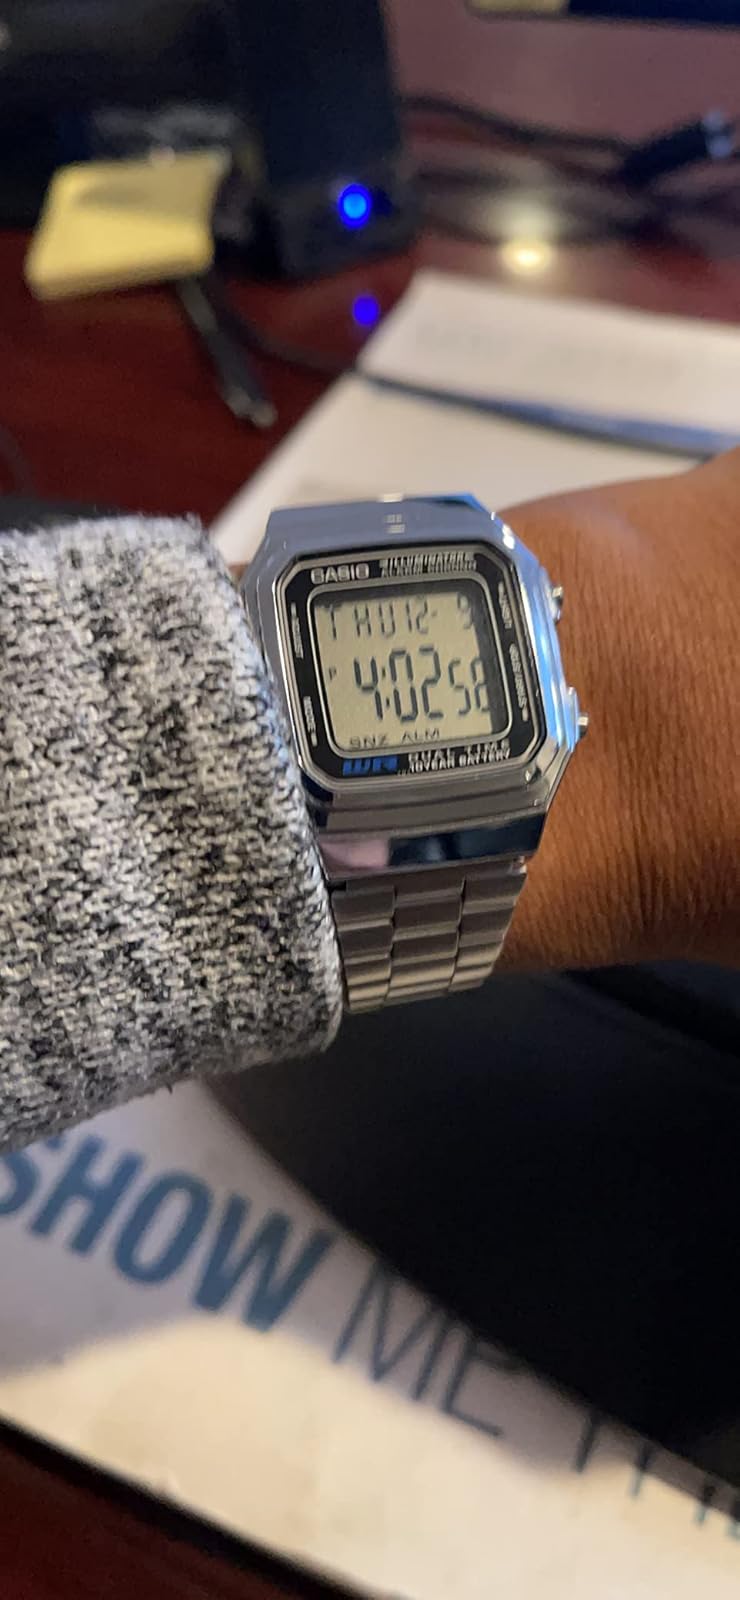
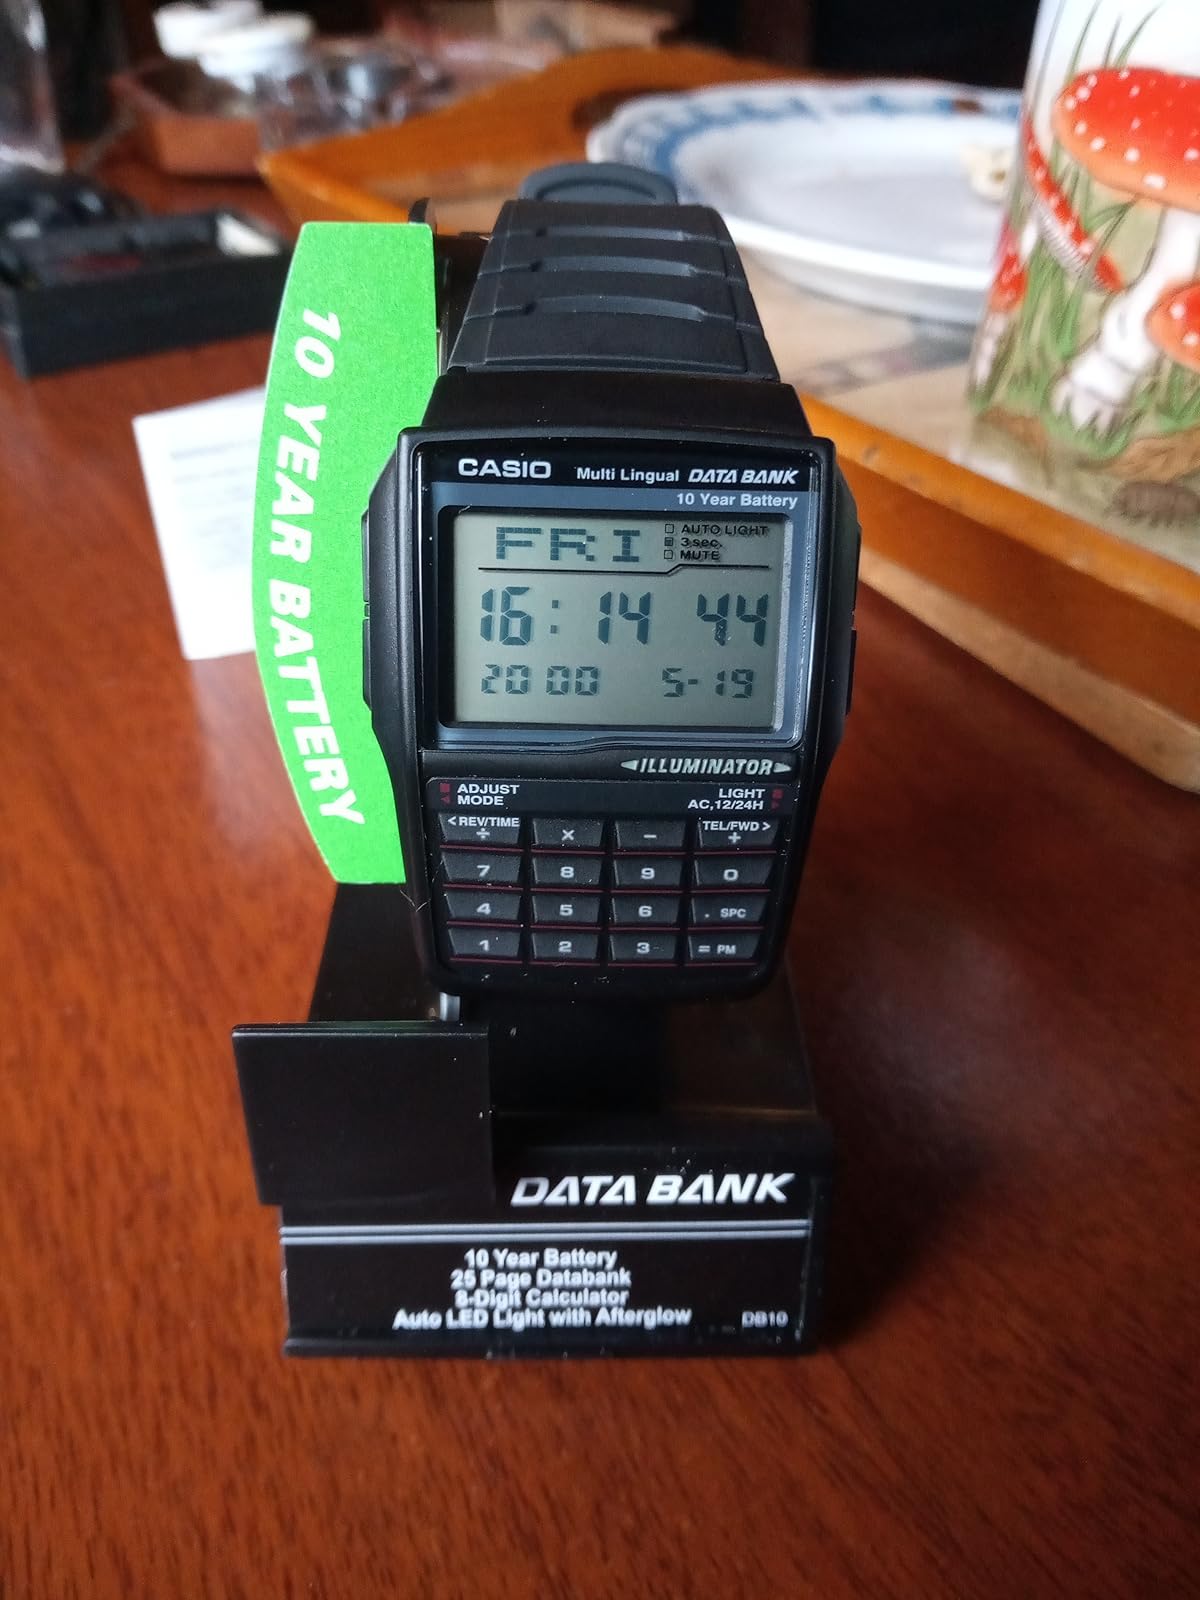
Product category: accessories_watch
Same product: no